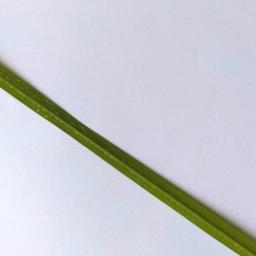
Label: Rice___Healthy